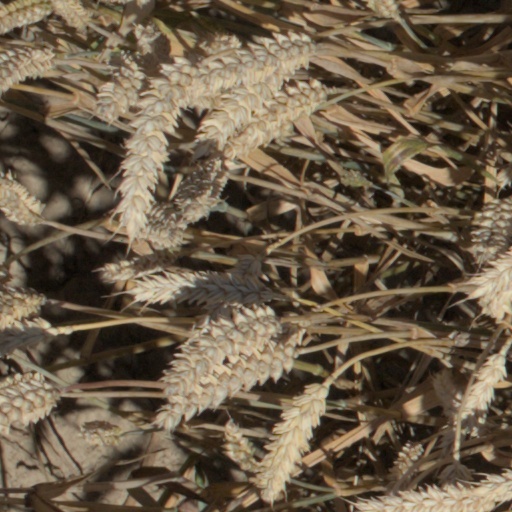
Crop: wheat